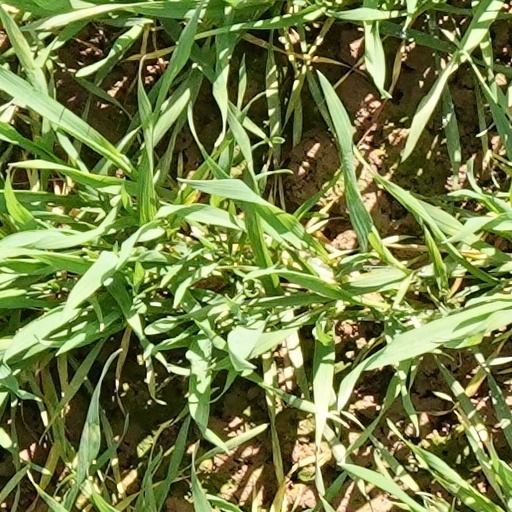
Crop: wheat